Phrasikleia Kore

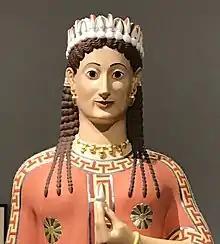
Phrasikleia Kore lotus flower crown.

According to Svenbro, the Phrasikleia Kore may be modeled after the Goddess Hestia. As defined in the "Homeric Hymn to Aphrodite", Hestia is explicitly referred to as "koúrē", who swears to remain a virgin forever. The hymn claims that Hestia was called upon by Zeus to be honored as a god, rather than to remain on earth to be married. Evidence may be seen when compared to the epigram on the Phrasikleia Kore; ""Kore" (maiden) I must be called evermore; instead of marriage, by the Gods this name became my fate."